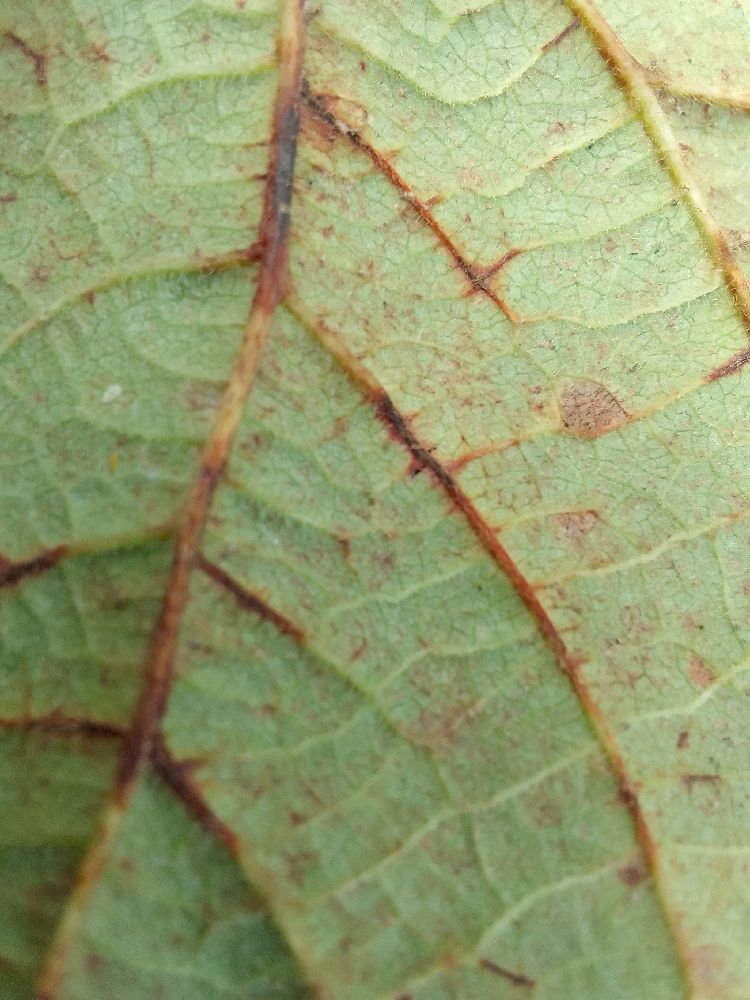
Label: anthracnose